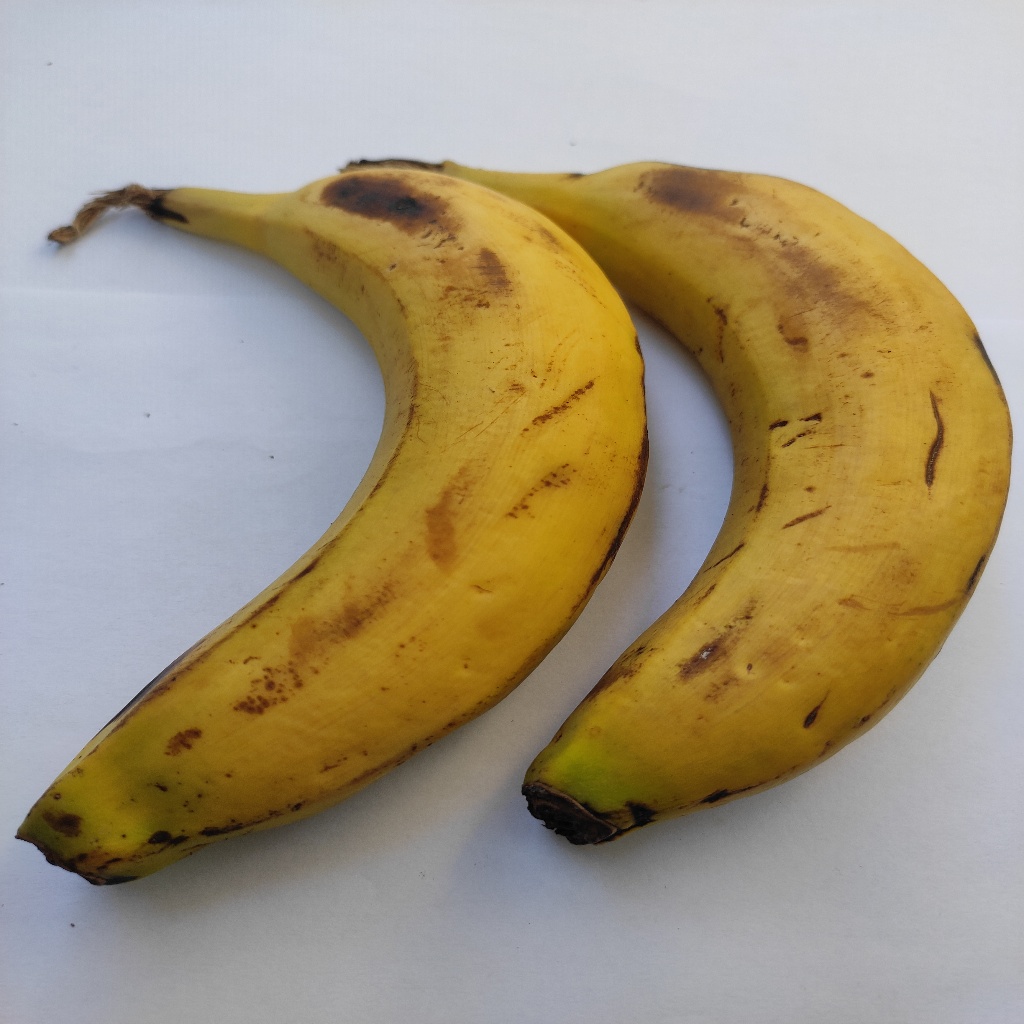
Crop: banana
Quality class: Class_B